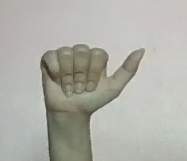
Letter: dhad